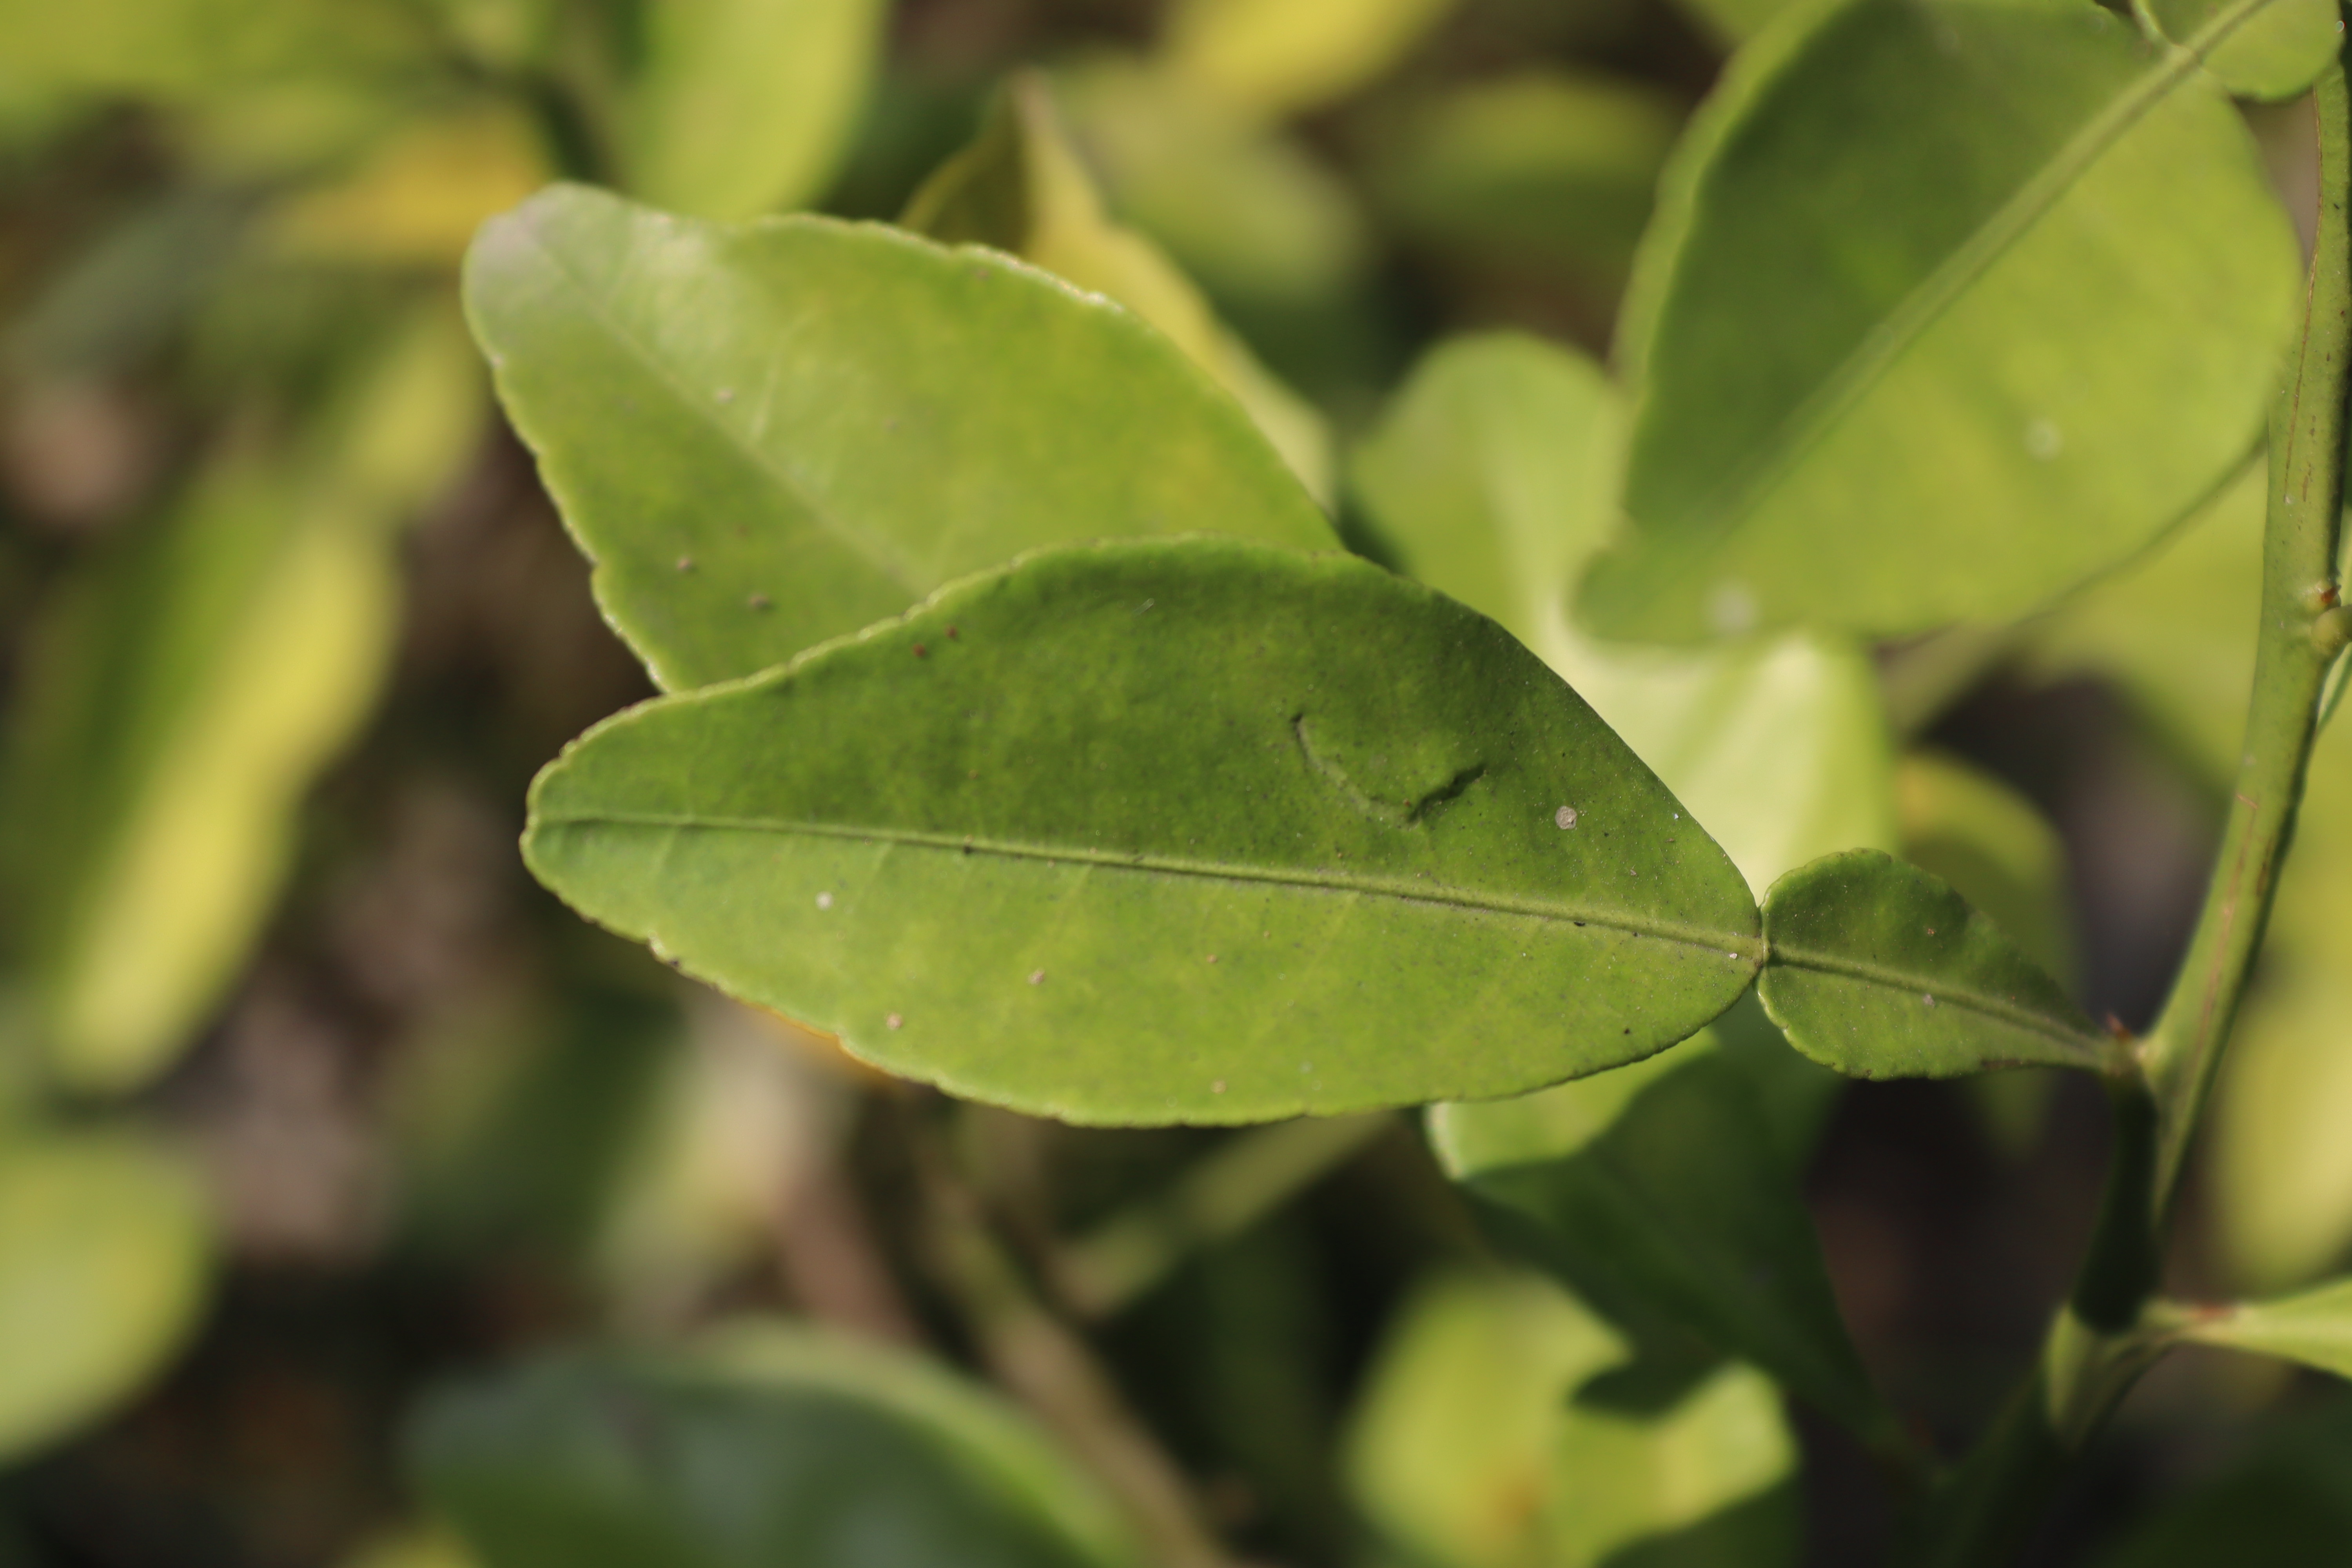
Mandarin leaf variety: Nagpuri